Midland Railway 780 Class

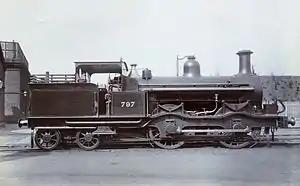

The Midland Railway 780 Class was a class of 0-4-4T steam locomotives. They were built by Dubs & Co. in 1870, and were very similar to the 690 Class. Originally numbers 780–799. They were double-framed engines with a back tank behind the cab under the bunker. They were all originally fitted with condensing apparatus for working the Metropolitan lines.